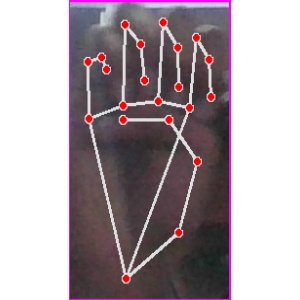
अक्षर: म